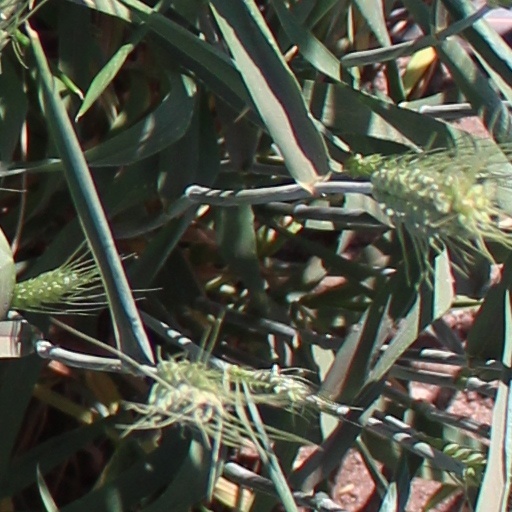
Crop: wheat